Meritorious Service Cross

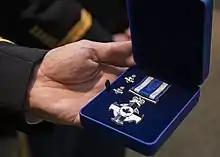
The Cross awarded to Joseph F. Dunford

On 11 June 1984, Queen Elizabeth II, on the advice of her Cabinet under Prime Minister Pierre Trudeau, created the Meritorious Service Cross to recognize highly professional acts that are of considerable benefit to the Canadian Forces; the civilian division was then added on 6 June 1991 (though applicable retroactively to 1984), honouring similar acts—whether in athletics, diplomatic relations, humanitarian activities, etc.—that benefit the nation. Any person, living or deceased, may be nominated for the medal: the military division is awarded to members of the Canadian Forces, or of any foreign military allied with Canada, and nominations come from commanding officers; the civilian division is open to both Canadians and foreigners, and nominations may be submitted by any person. In all cases, however, the event being recognized must have taken place in Canada or involved Canadian citizens.